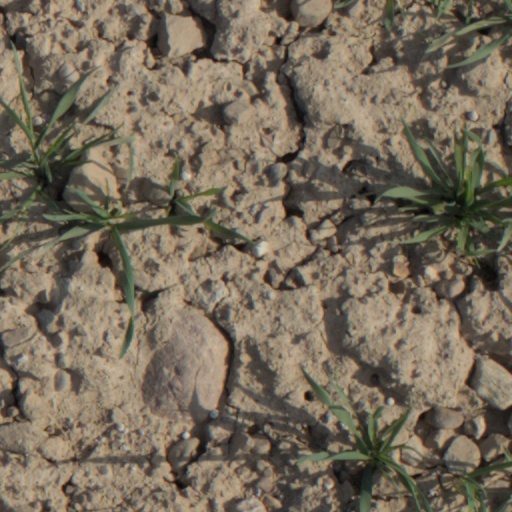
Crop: wheat